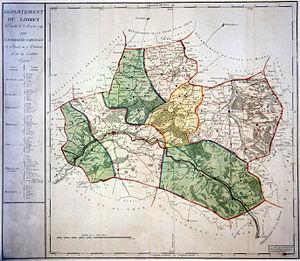
Carte du département du Loiret, issue du décret du 7 février 1790.
Le district de Boiscommun est une ancienne division administrative du département français du Loiret de 1790 à 1795.
L'histoire du conseil général du Loiret retrace l'histoire de l'institution départementale en tant que collectivité depuis sa création en 1790 jusqu'aux réformes les plus récentes, l'évolution du découpage administratif et des compétences dévolues à la collectivité, la chronologie des présidents successifs, et quelques dates clés caractérisant l'action départementale.